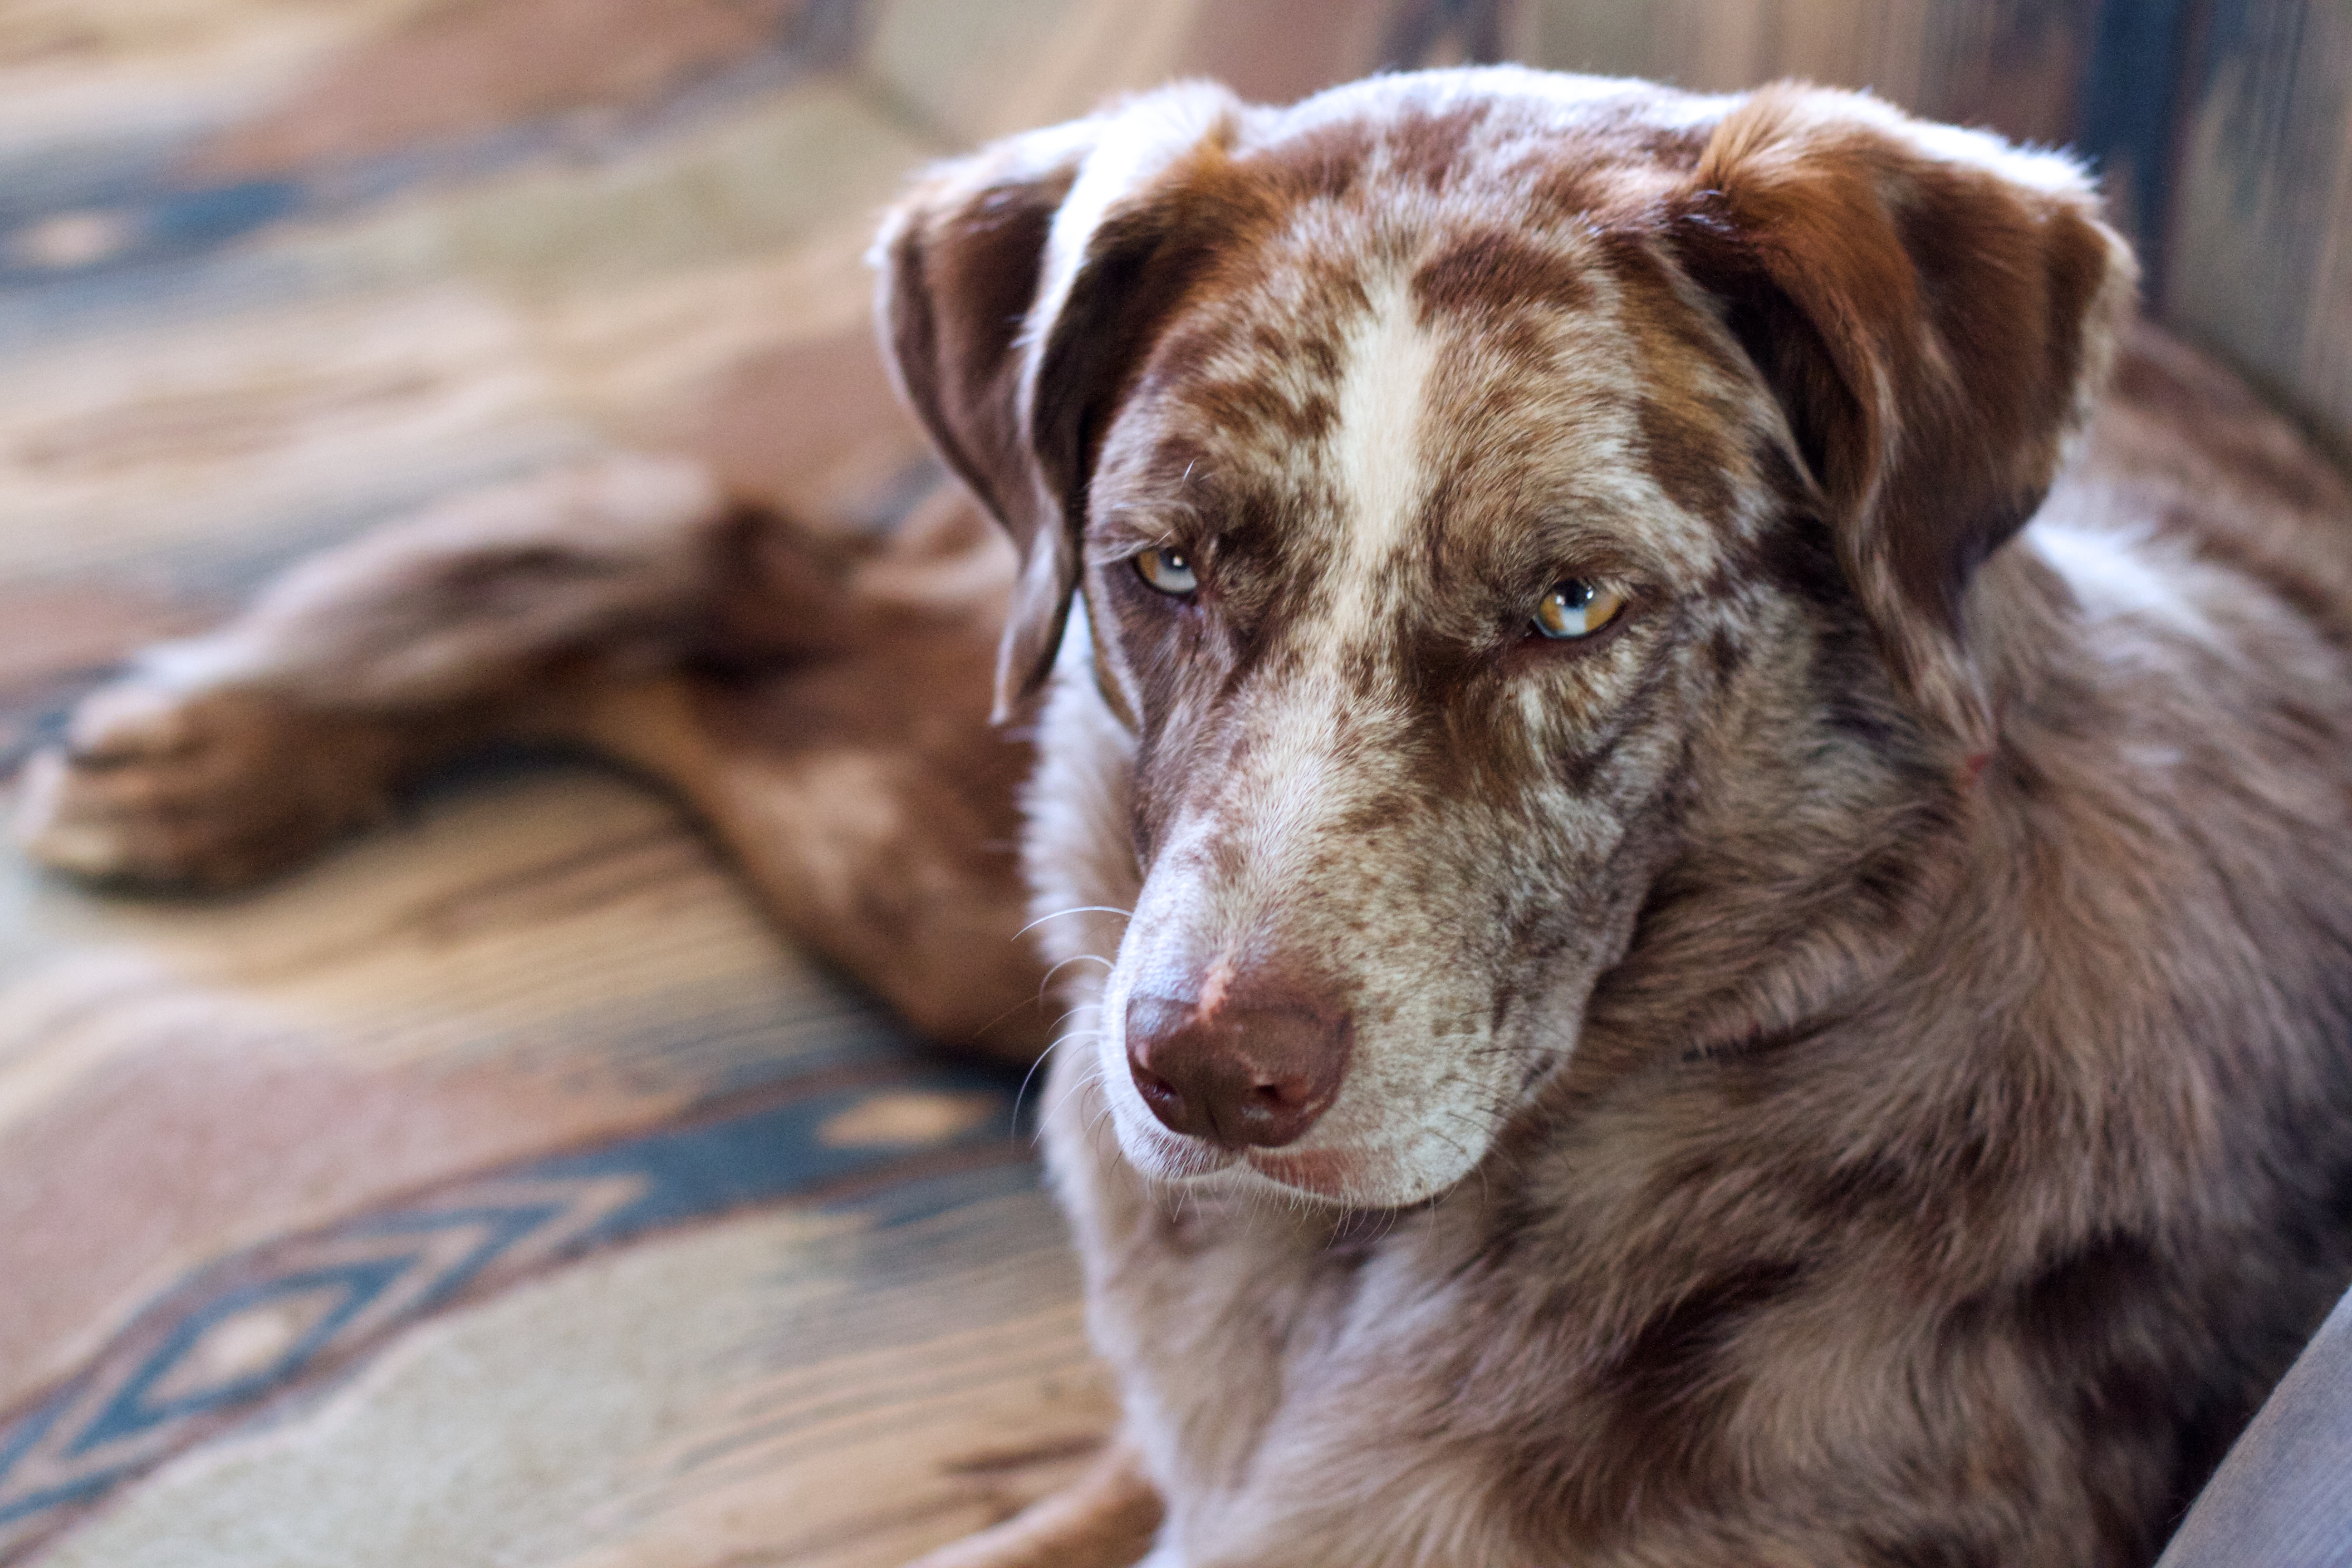
puppy, dog, mammal, vertebrate, felix, dog breed, australian shepherd, animal shelter, street dog, dog like mammal, dog crossbreeds, lurcher